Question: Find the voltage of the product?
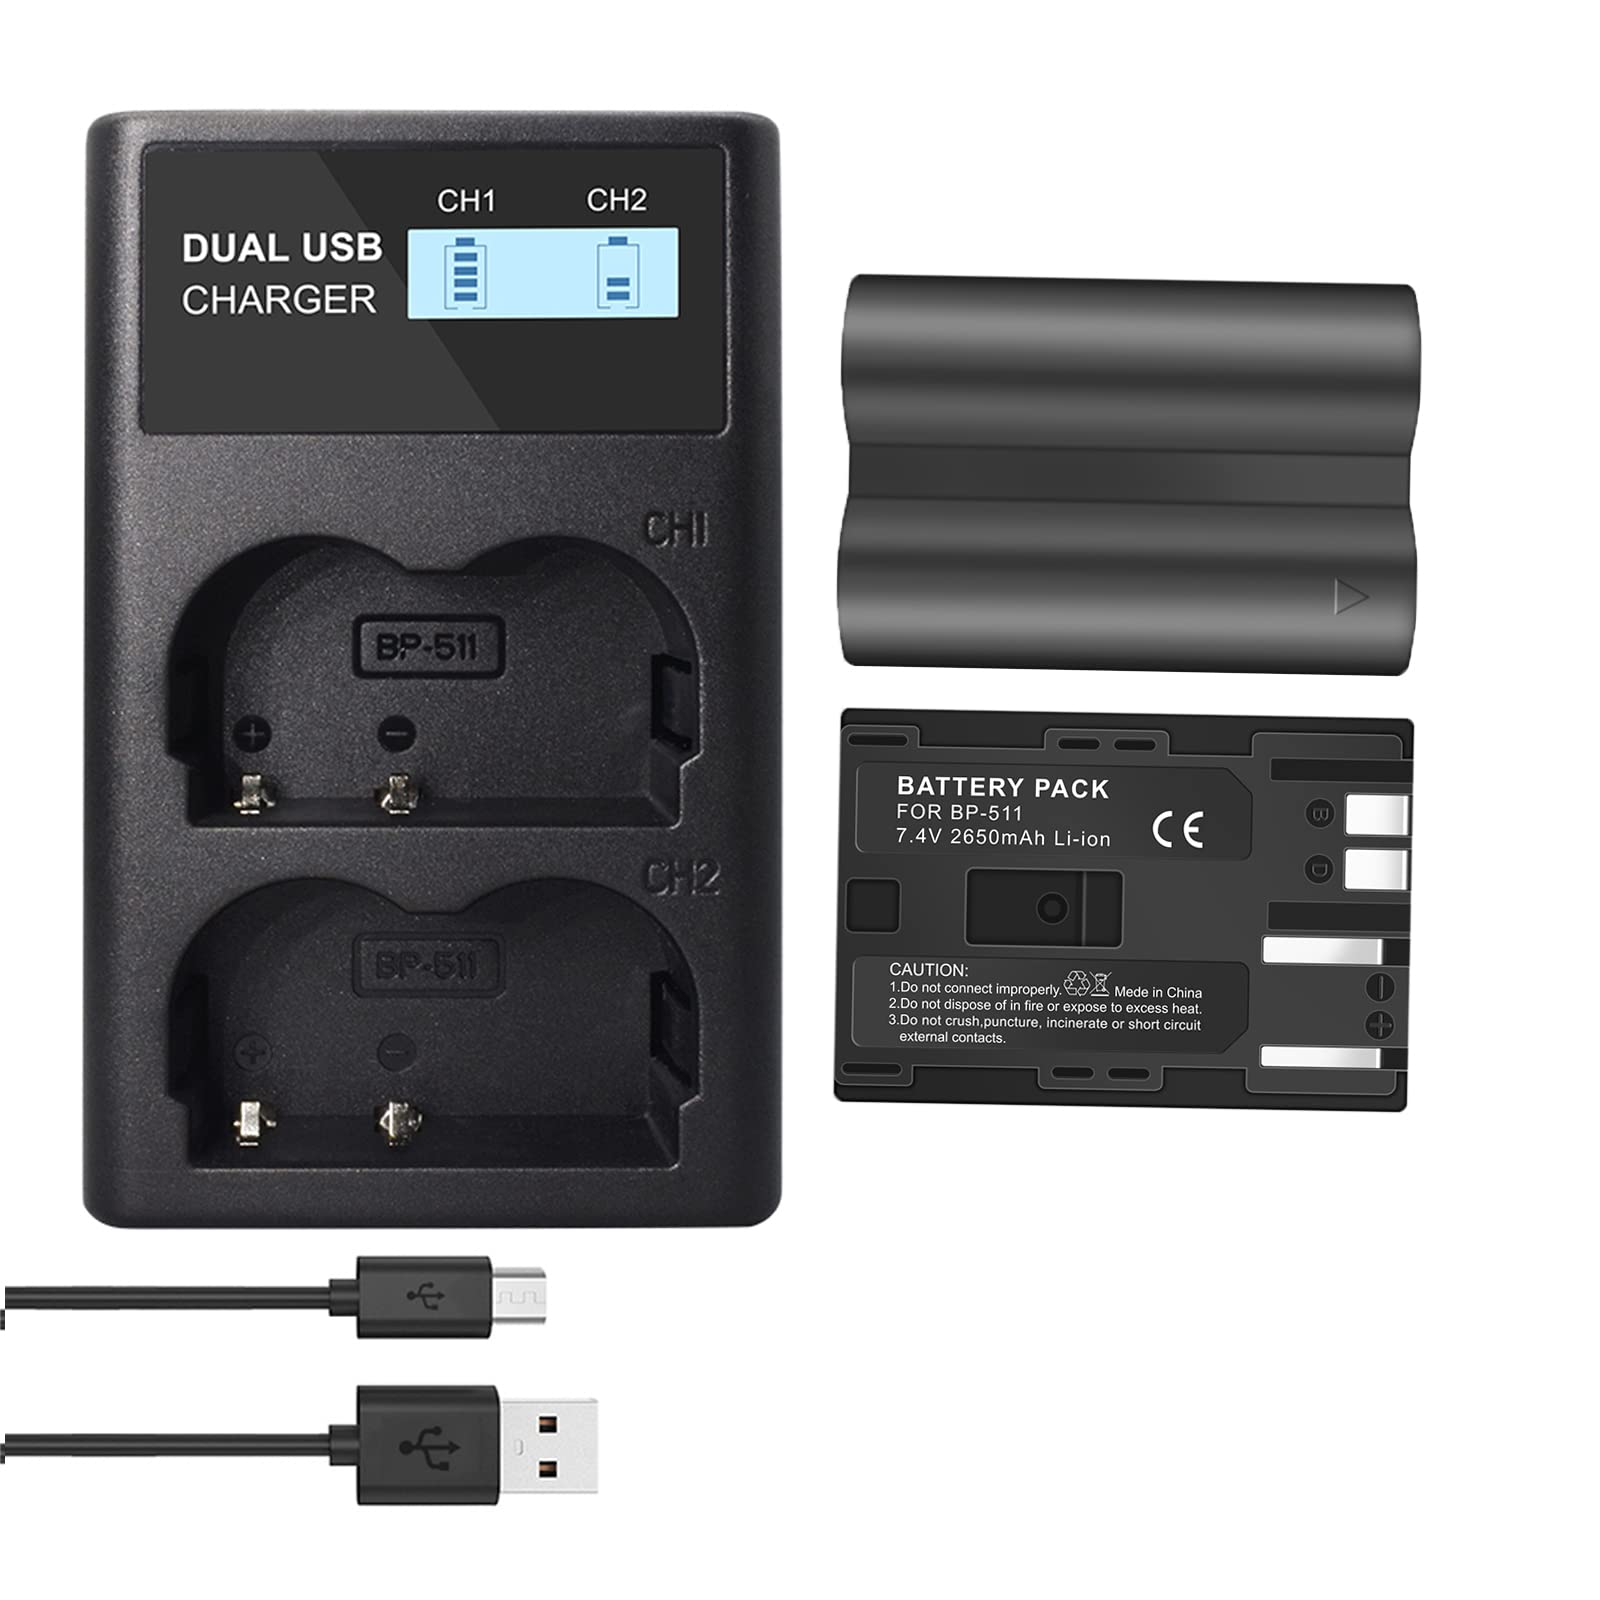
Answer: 7.4 volt